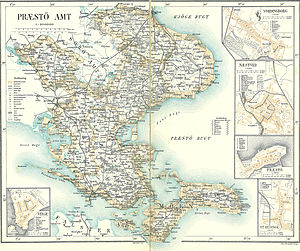
Præstø Amt
Præstø Amt omkring 1900
Kort over Præstø Amt
Præstø Amt blev dannet ved en sammenlægning af først Tryggevælde Amt og Vordingborg Amt, i 1750, og i 1803 kom Møn Amt med.